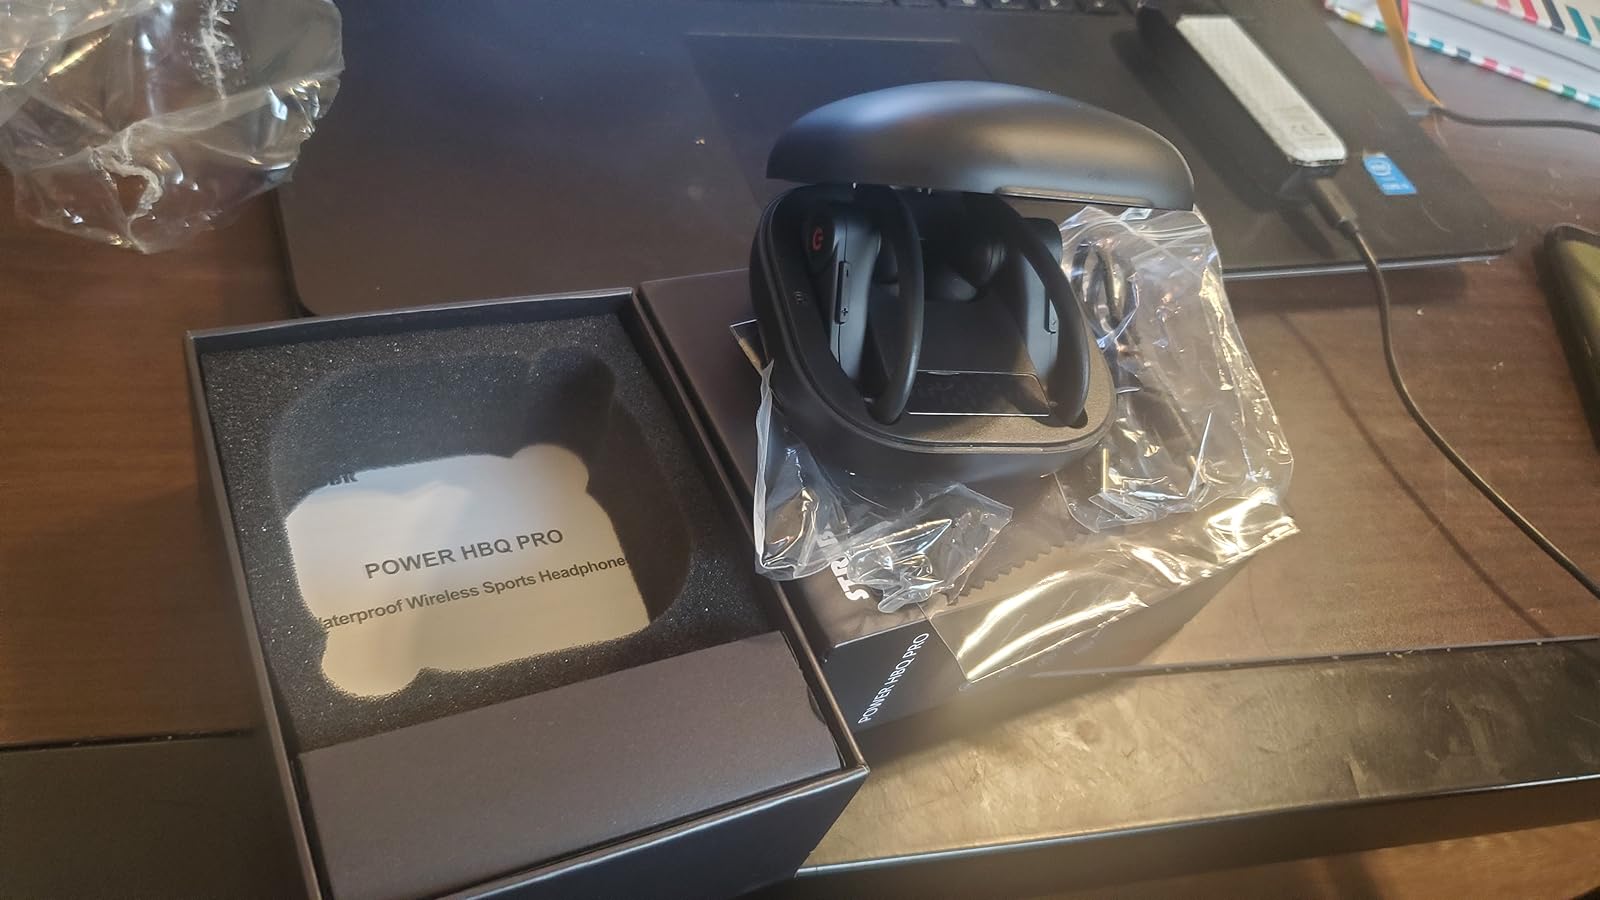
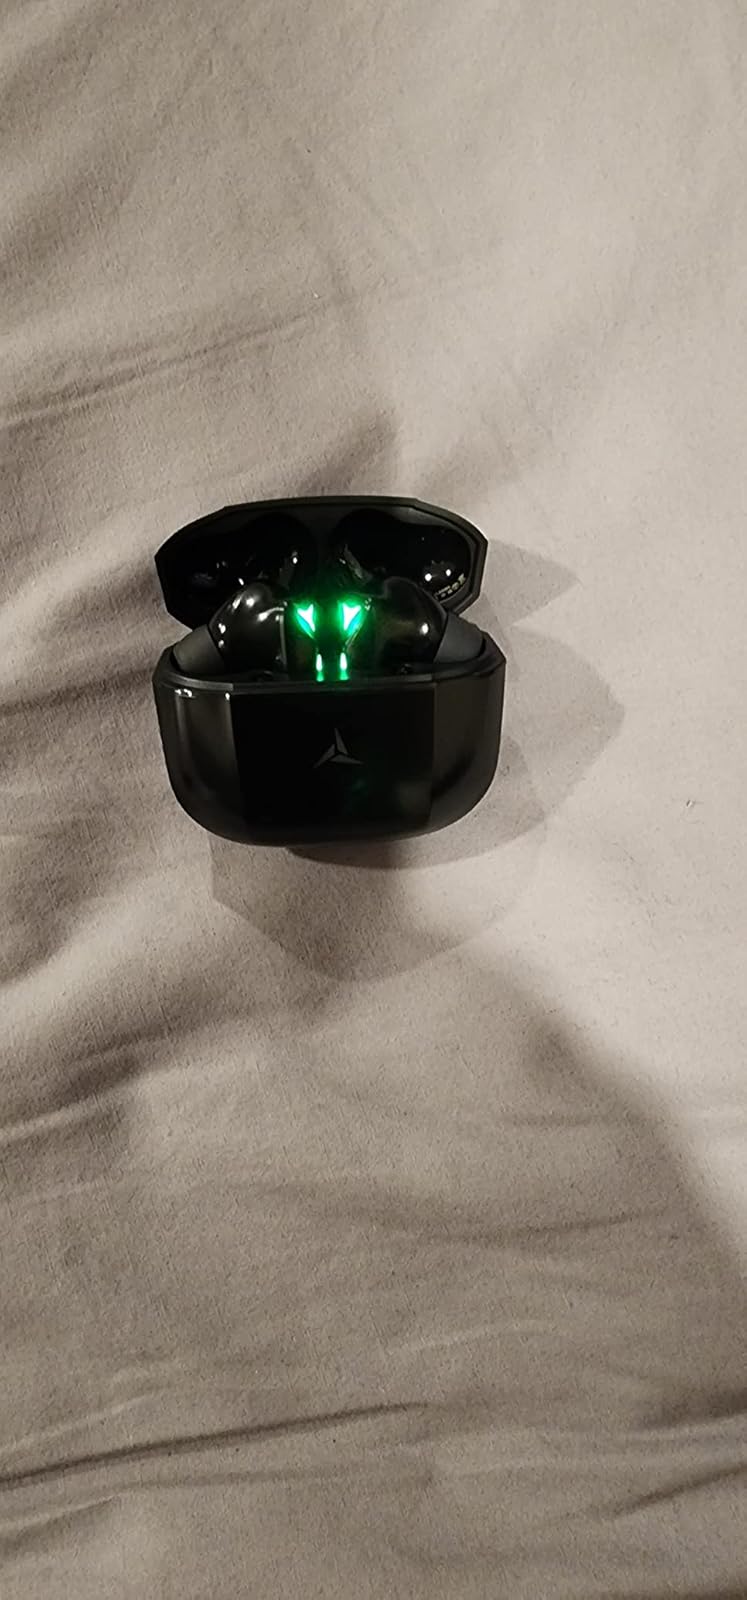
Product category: earbuds
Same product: no